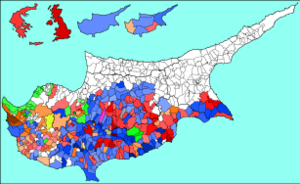
Les élections législatives chypriotes de 2016 se tiennent le 22 mai 2016 pour élire 56 des 80 représentants de la Chambre des représentants.